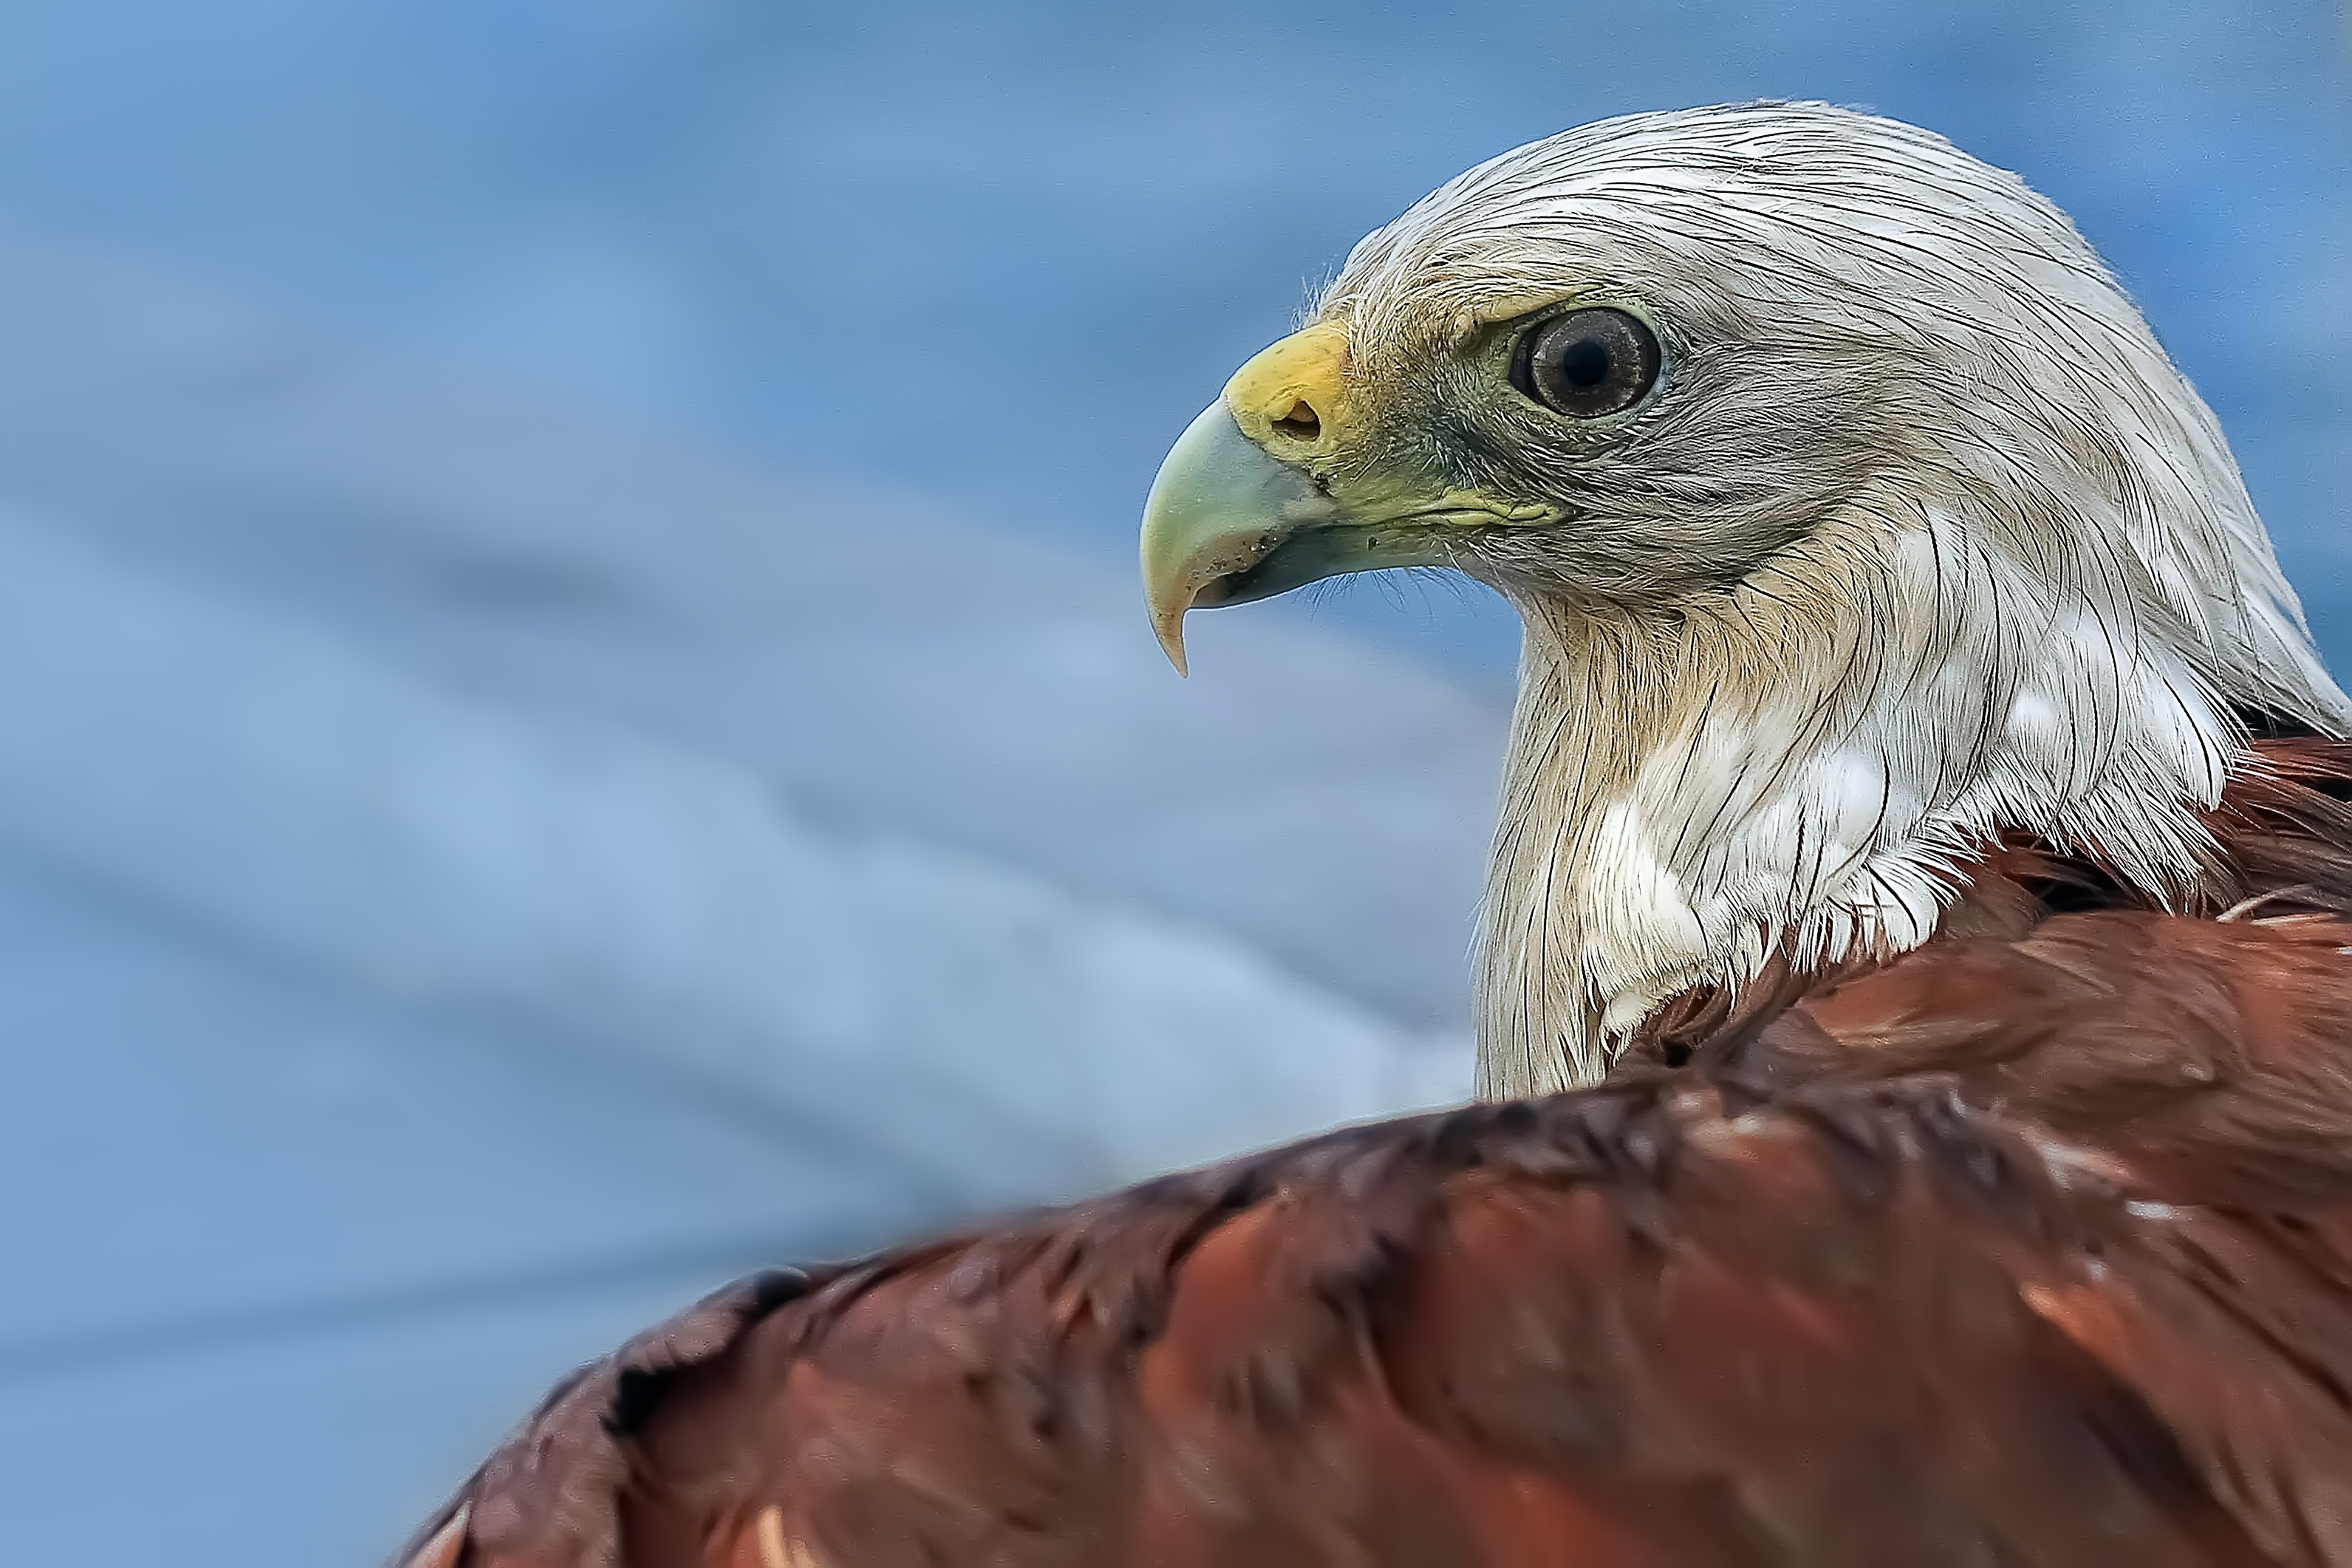
bird, wing, animal, wildlife, beak, eagle, hawk, fauna, bird of prey, head, vertebrate, vulture, falcon, hawks, buzzard, accipitriformes